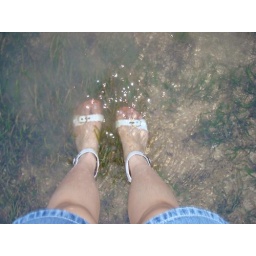
It was in the beach, few meters from the beach line. I could step into the water like this